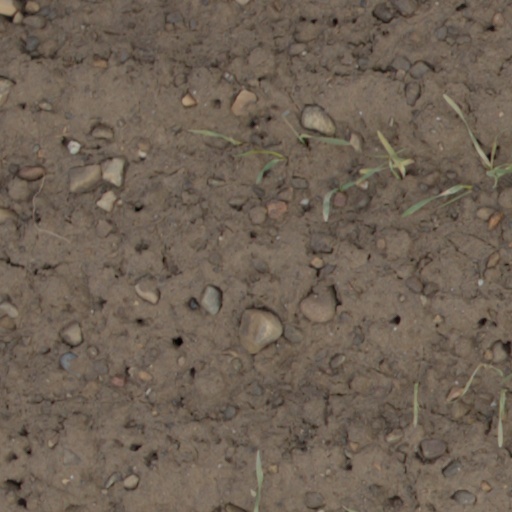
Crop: wheat